Environment of Bosnia and Herzegovina

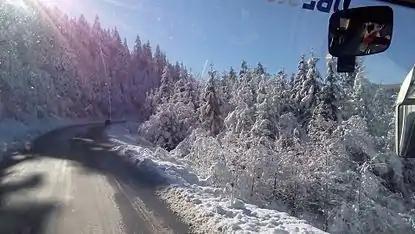
Snowy Jahorina in November

Bosnia and Herzegovina had a 2018 Forest Landscape Integrity Index mean score of 5.99/10, ranking it 89th globally out of 172 countries.